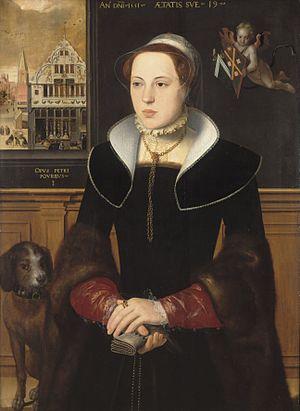
Pieter Pourbus, né à Gouda en 1523 et mort à Bruges le 30 janvier 1584, est un peintre, dessinateur, ingénieur et cartographe de la Renaissance flamande, actif à Bruges au XVIᵉ siècle. Il est principalement connu pour sa peinture religieuse et ses portraits.